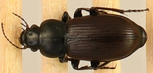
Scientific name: Amara alpina
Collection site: Niwot Ridge NEON (NIWO), plot NIWO_006